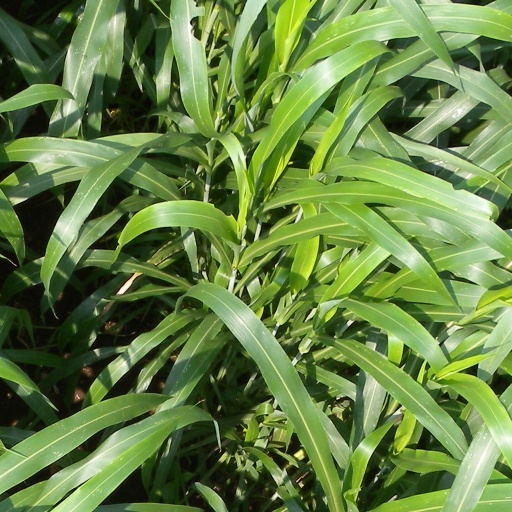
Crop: sorghum